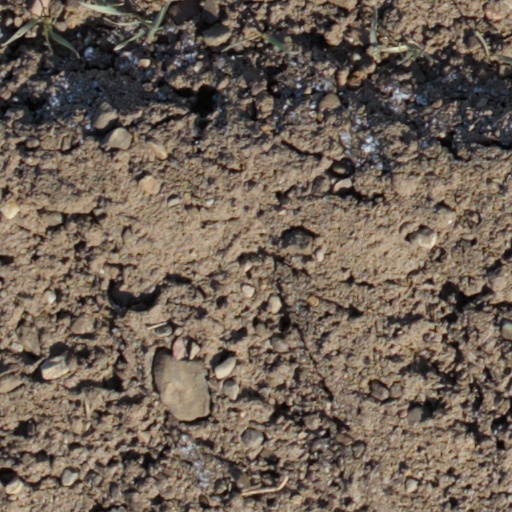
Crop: wheat